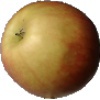
Label: Apple Red 2